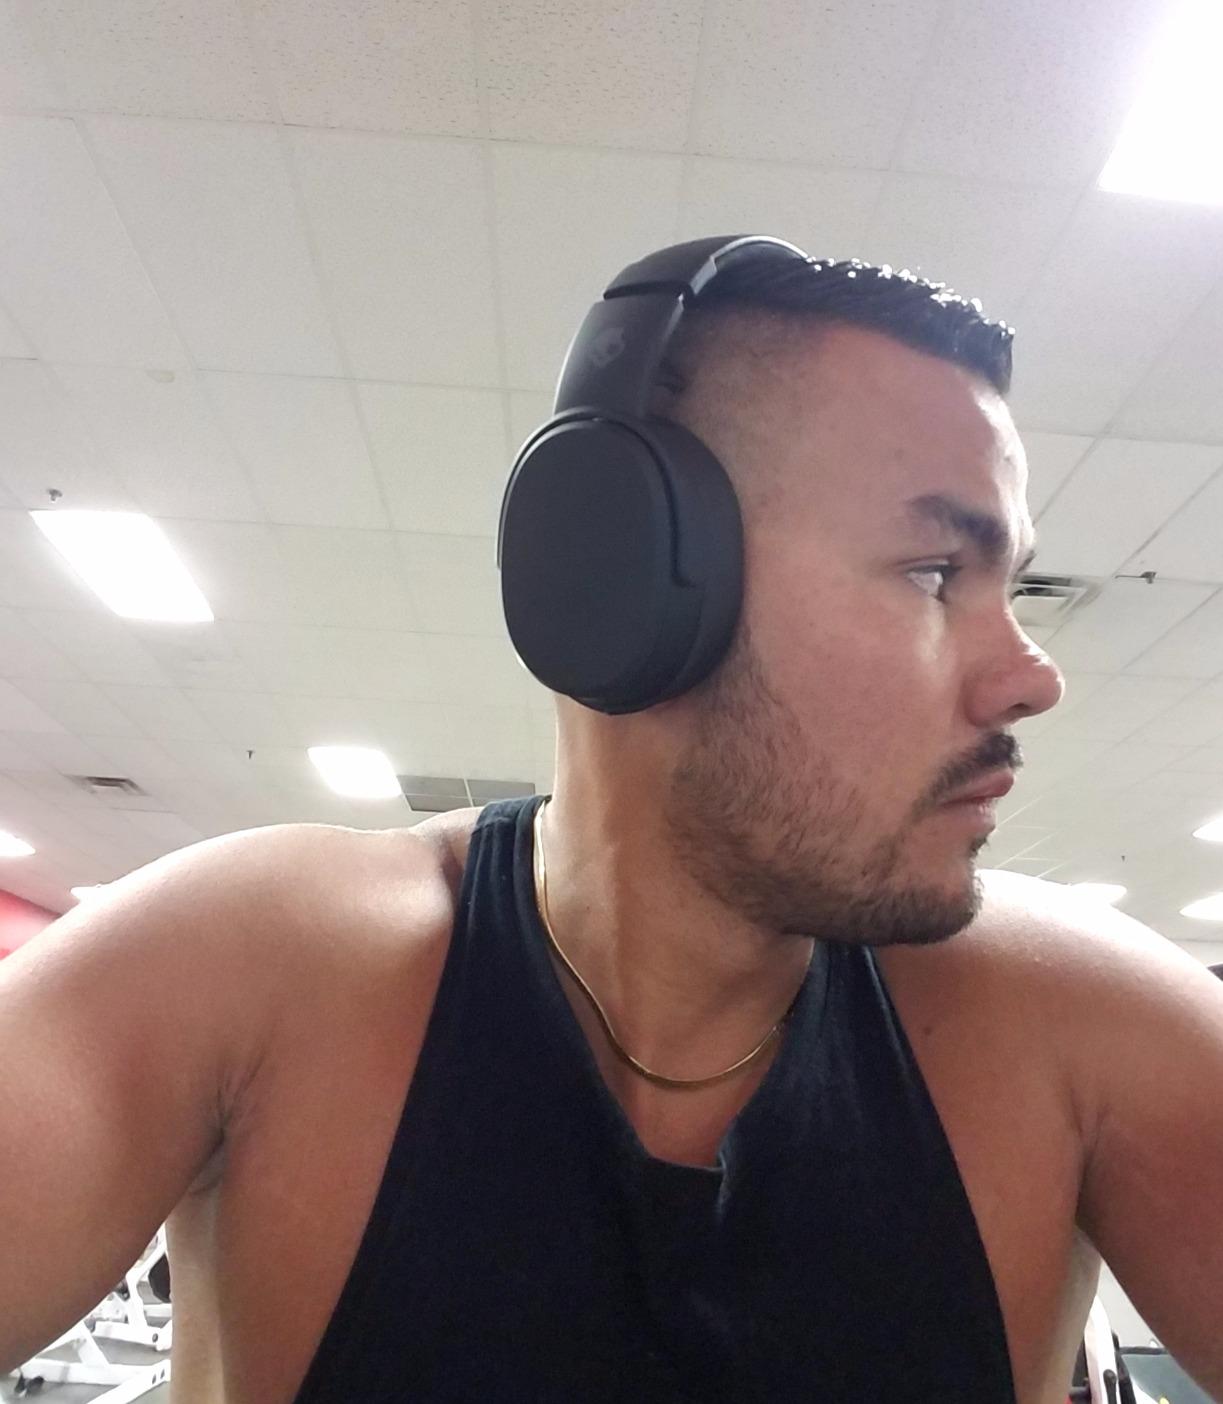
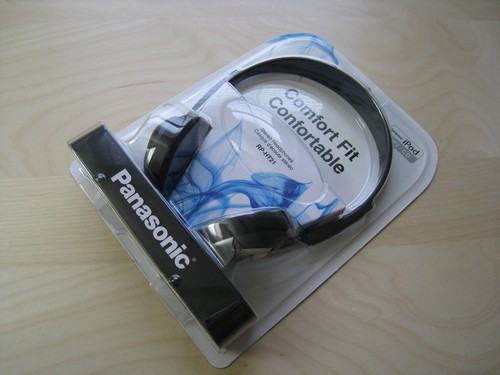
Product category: headphones
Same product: no